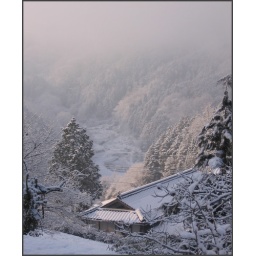
05 neighbours house in pink